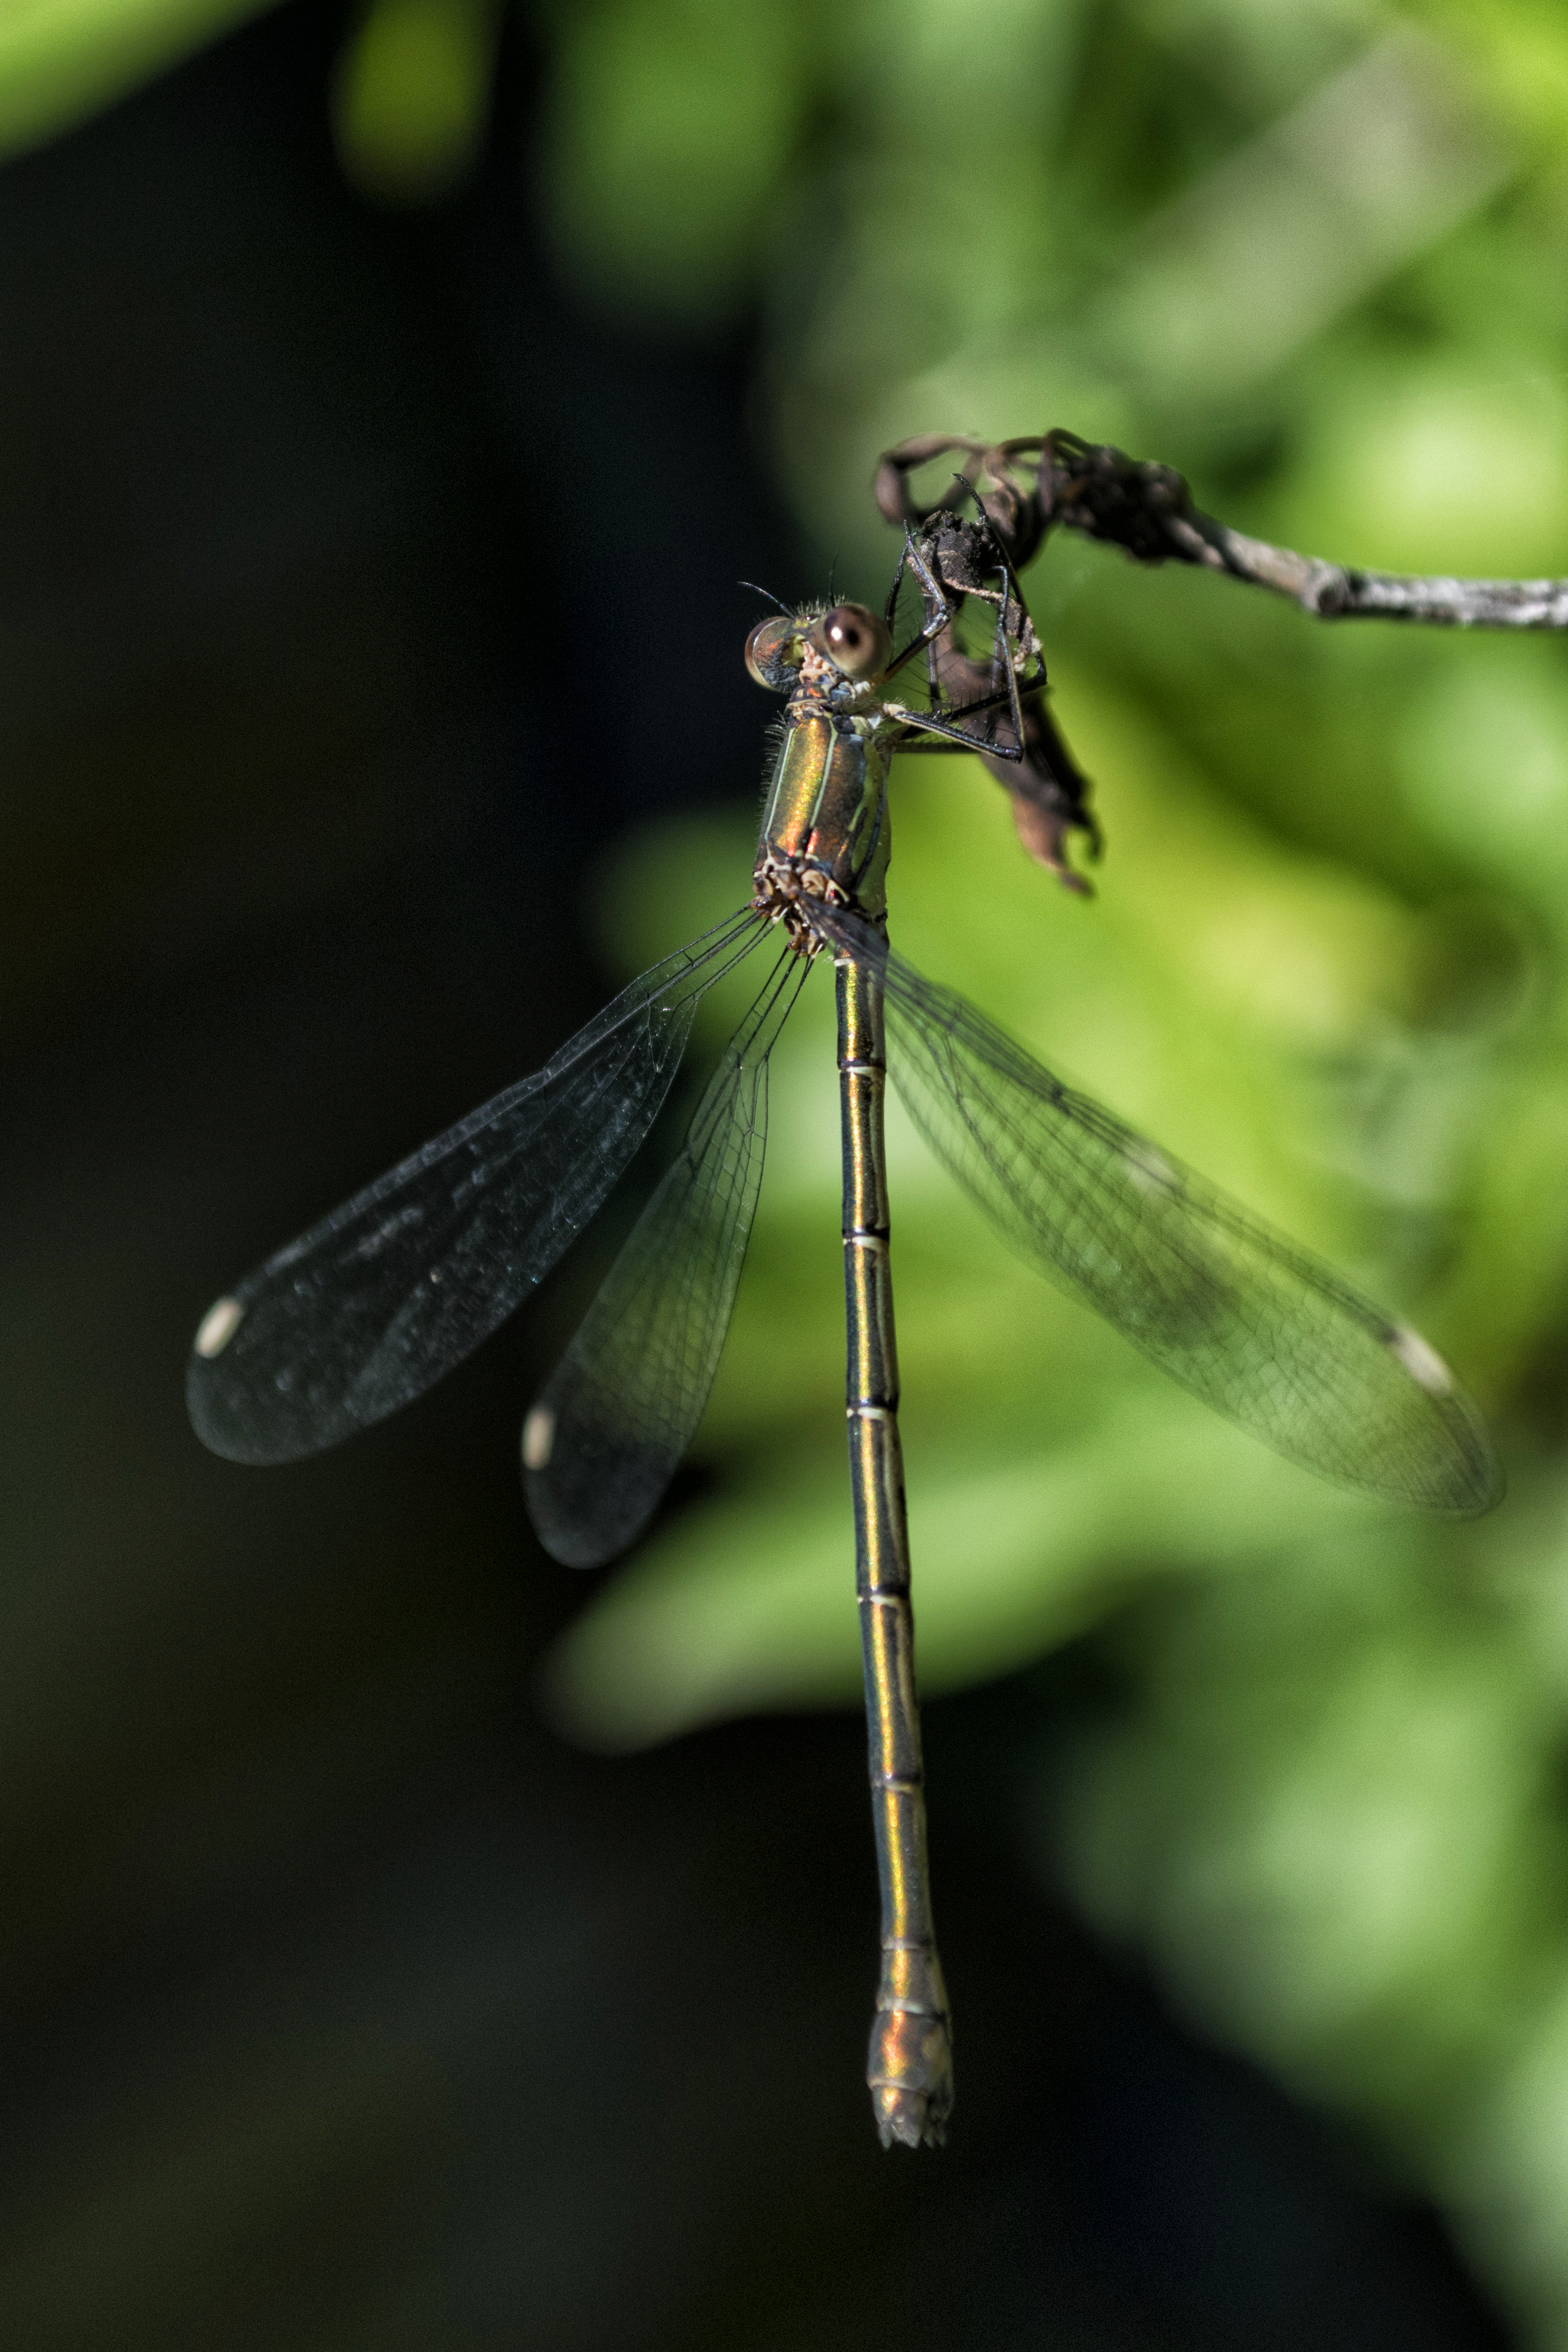
nature, outdoor, wing, photography, leaf, flower, green, insect, macro, closeup, fauna, invertebrate, close up, nederland, netherlands, animals, dragonfly, outdoorphotography, depthoffield, dof, damselfly, paulvandevelde, pdvandevelde, padagudaloma, natuurfotografie, dordrecht, nederlandinfotos, greenemeralddamselfly, juffer, macro photography, arthropod, plant stem, dragonflies and damseflies